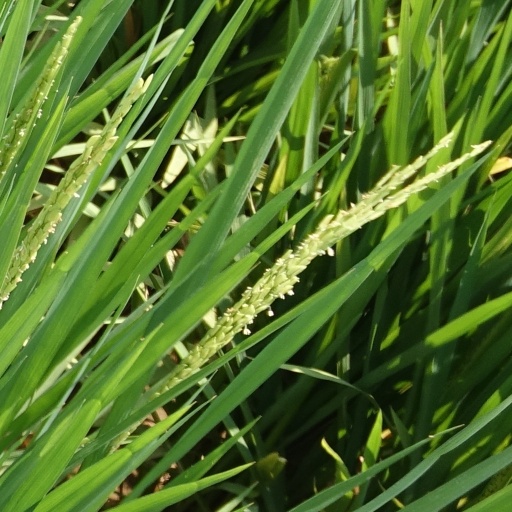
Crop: rice